Zollikon

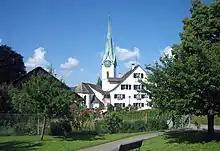
Swiss Reformed church in Zollikon

Zollikon has an area of . Of this area, 21.2% is used for agricultural purposes, while 37.7% is forested. Of the rest of the land, 40.8% is settled (buildings or roads) and the remainder (0.3%) is non-productive (rivers, glaciers or mountains). housing and buildings made up 33.3% of the total area, while transportation infrastructure made up the rest (7.5%). Of the total unproductive area, water (streams and lakes) made up 0.1% of the area. 36.5% of the total municipal area was undergoing some type of construction.